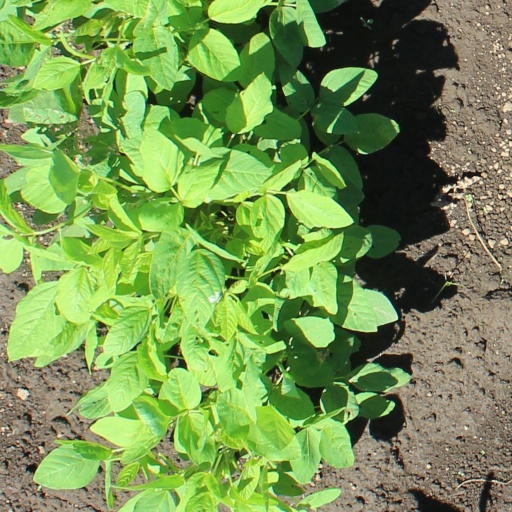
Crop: soybean